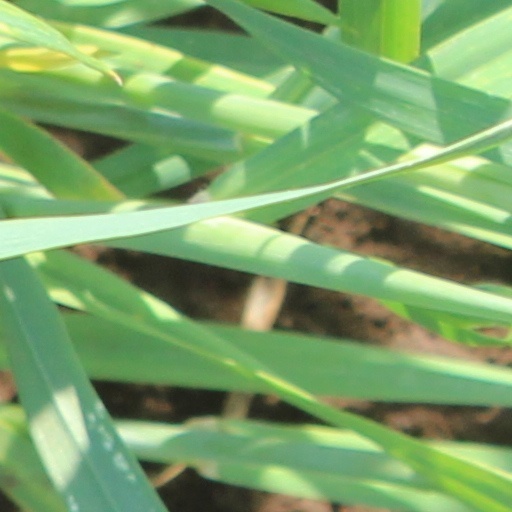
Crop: wheat